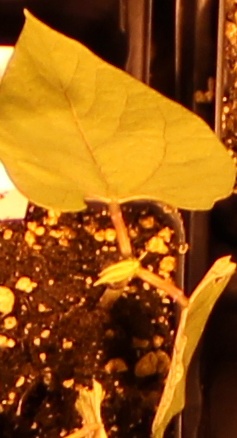
Label: Blackbean